Liberal arts college

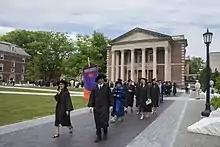
Williams College is one of the top ranked liberal arts college in the United States

The liberal arts college model took root in the United States in the 19th century, as institutions spread that followed the model of early schools like Harvard, Yale, and Dartmouth, although none of these early American schools are regarded as liberal arts colleges today. These colleges served as a means of spreading a basically European cultural model across the new country. The model proliferated in the 19th century; some 212 small liberal arts colleges were established between 1850 and 1899. As of 1987, there were about 540 liberal arts colleges in the United States.